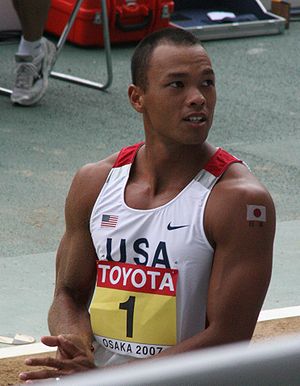
Bryan Clay
Bryan Clay
Bryan Clay er en amerikansk atletikudøver, der vandt guld i tikamp ved OL i Beijing 2008 og ved VM 2005 i Helsingfors. Han vandt desuden sølv i samme disciplin ved OL i Athen 2004.